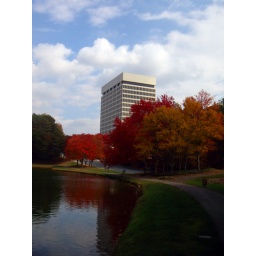
This is the office building I work in as cover for my real life fighting crime.